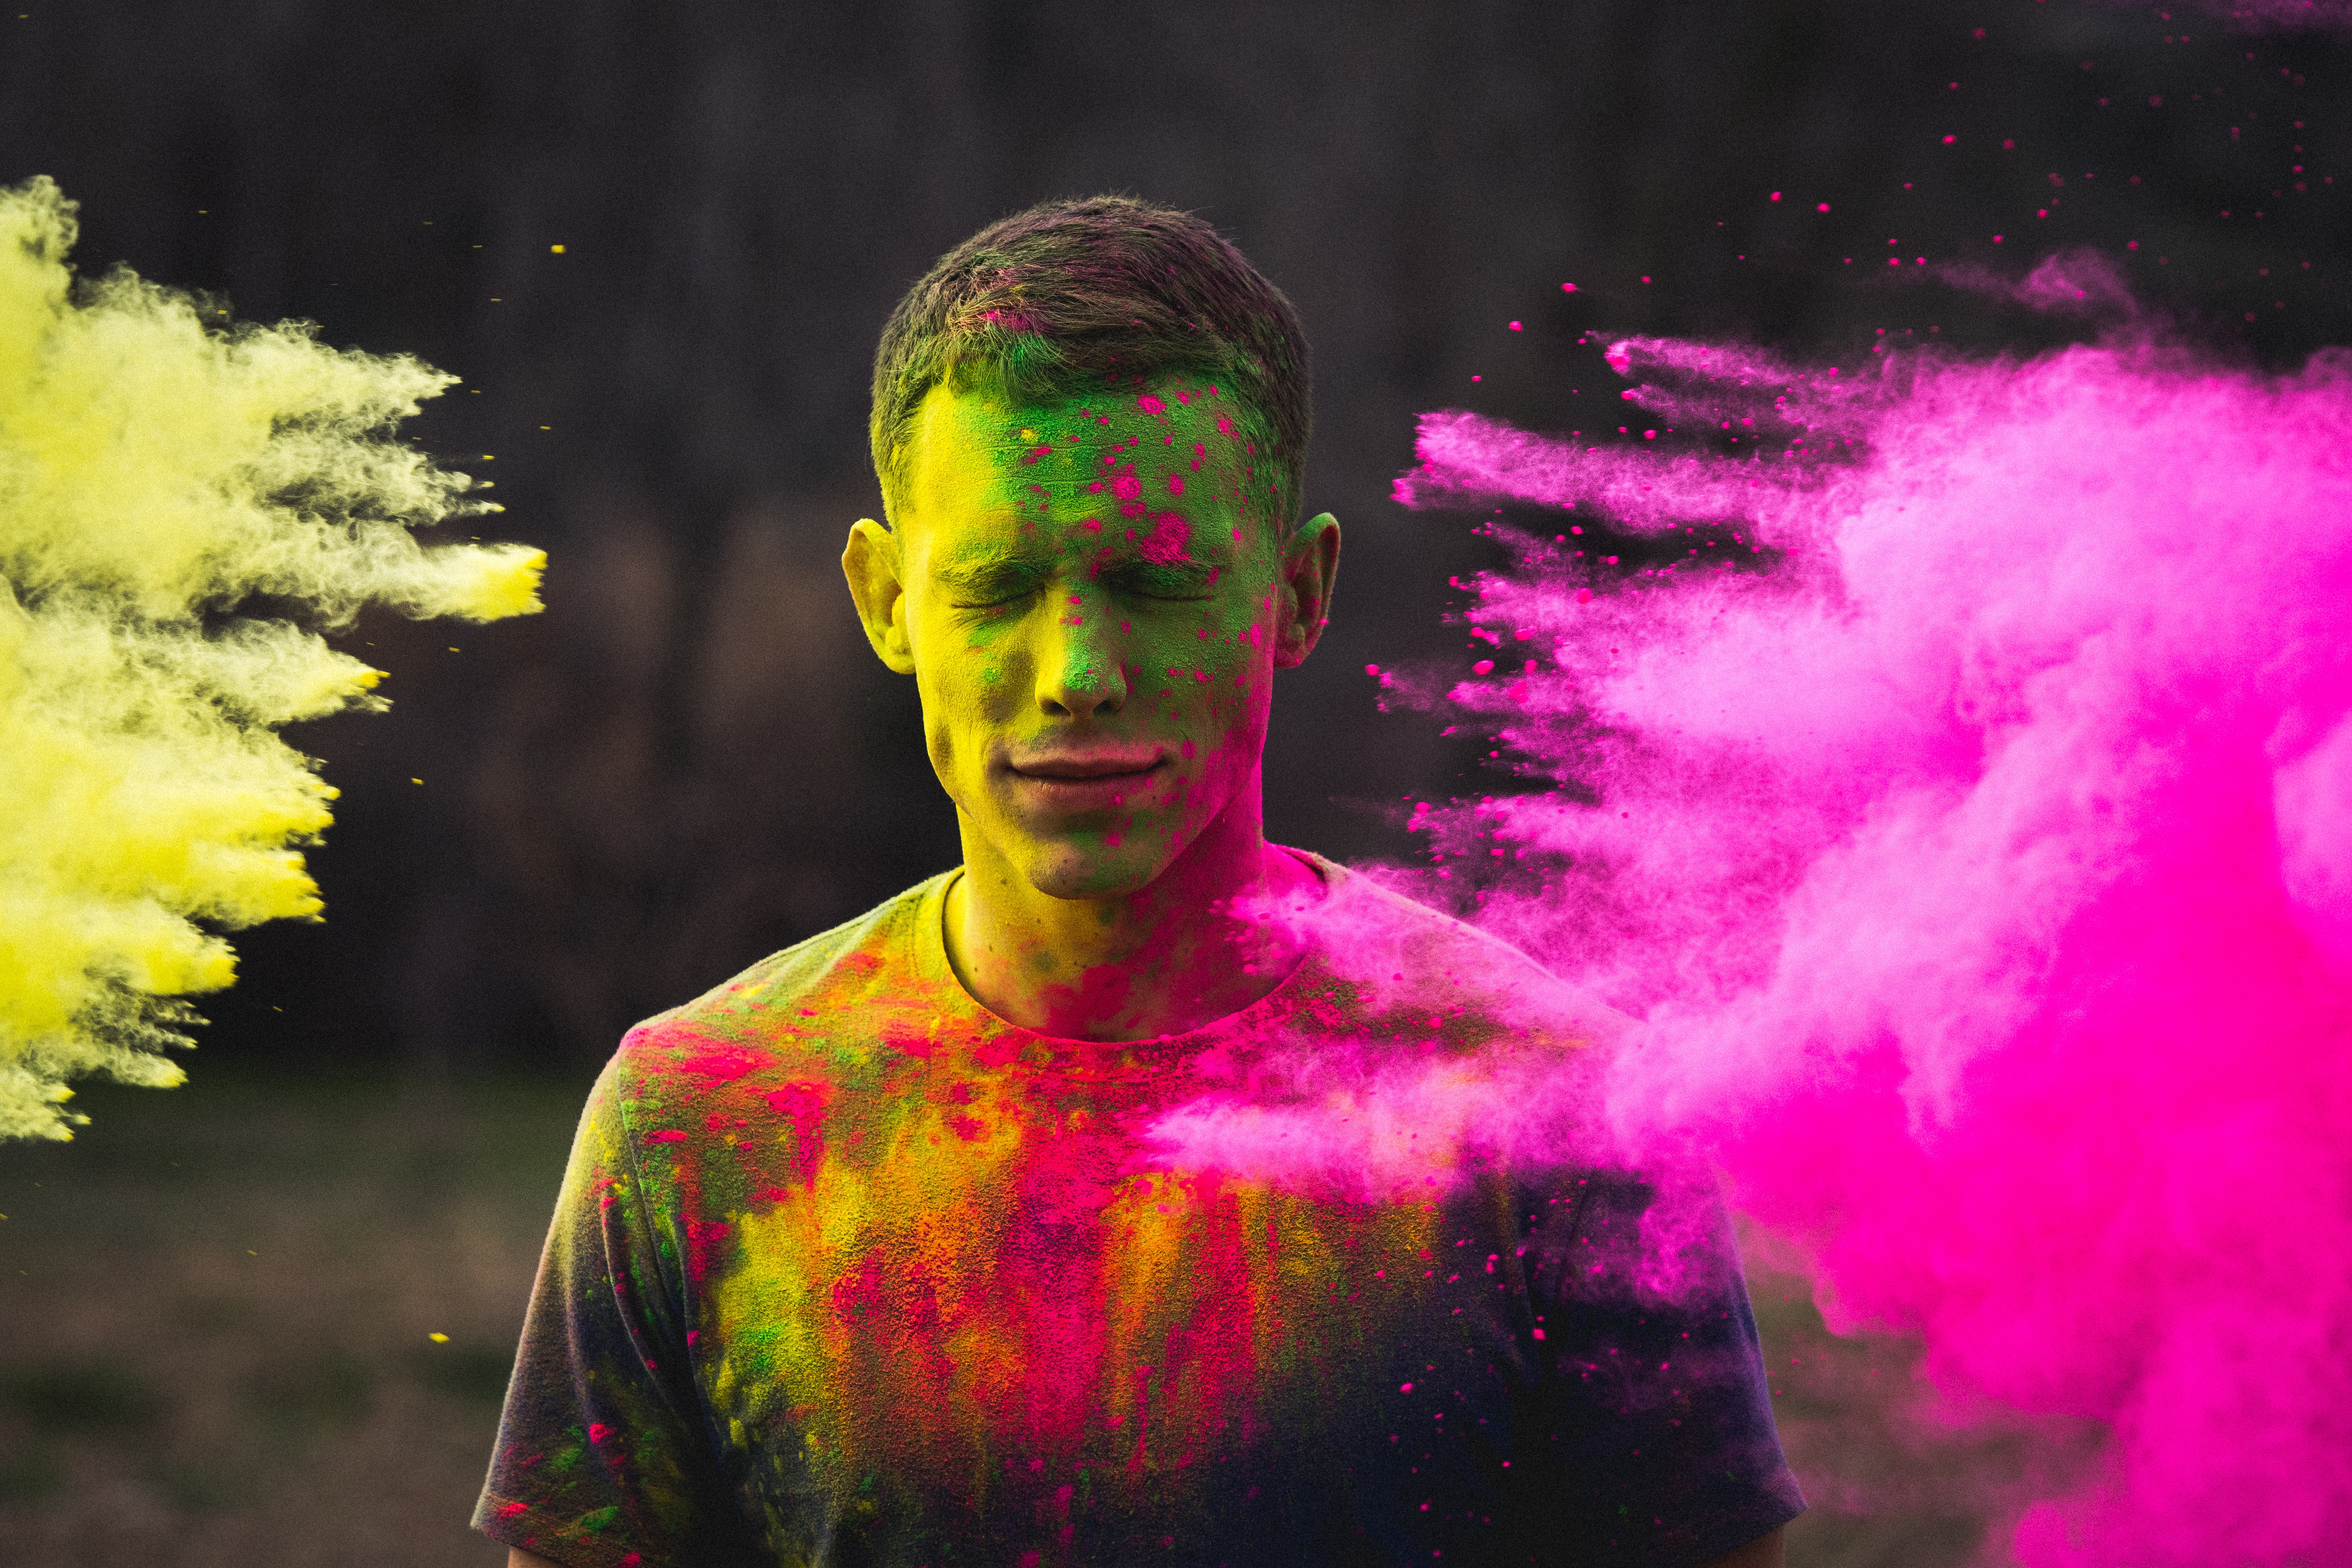
pink, purple, magenta, human, art, visual arts, painting, photography, plant, Colorfulness, graphic design, illustration, graphics